Haidari concentration camp

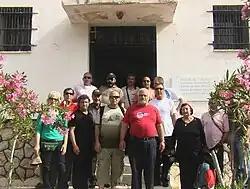
Survivors of the camp and family members in front of the Block 15 building, 2009

The Haidari concentration camp was a concentration camp operated by the German "Schutzstaffel" at the Athens suburb of Haidari during the Axis occupation of Greece in World War II. Operating from September 1943 until it was shut down in September 1944, it was the largest and most notorious concentration camp in wartime Greece, becoming known as the "Bastille of Greece".